John Lindsay

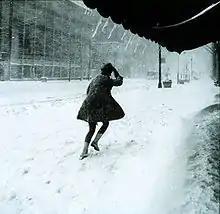
A street in New York City during the 1969 storm. This scene is in Manhattan.

Lindsay served on the National Advisory Commission on Civil Disorders, known as the Kerner Commission, and was its vice chairman. This body was appointed in 1967 by President Johnson after riots in urban centers of the US, including Newark and Detroit. Lindsay maximized publicity and coverage of his activities on the commission, and while other commissioners made inconspicuous visits to riot-damaged sites, Lindsay would alert the press before his fact-finding missions. Nonetheless, he was especially influential in producing the Kerner Report; its dramatic language of the nation "moving toward two societies, one black, one white—separate and unequal" was consistent with his rhetoric.